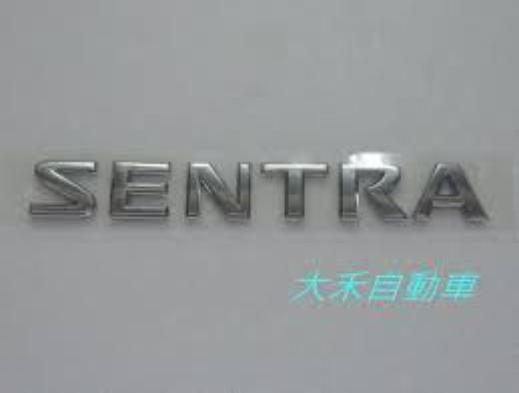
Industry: Transportation